Operation Crusader

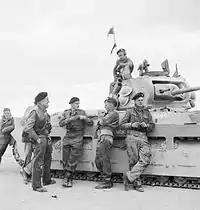

On 23 November, (Sunday of the Dead to the Germans) the 15th Panzer Division moved southwards and ran into the positions of the 7th Support Group which faced north-west and was equally surprised. The Panzers turned west and encountered the 5th South African Brigade near Sidi Rezegh. Neumann-Silkow wanted to exploit the situation but Crüwell pressed on southwards towards the "Ariete" Division and ran into the 1st South African Brigade, which was moving to reinforce the 5th South African Brigade, which veered away to escape the German tanks. At the 15th Panzer Division attacked the 5th South African Brigade but the South Africans had dug in to an area with 100 guns and many anti-tank guns. Panzer Regiment 5 had caught up with its division and attacked on the right flank with the Panzer Regiment 8 in the centre. The "Ariete" Division was to attack on the left with troop carrying vehicles following the tanks.